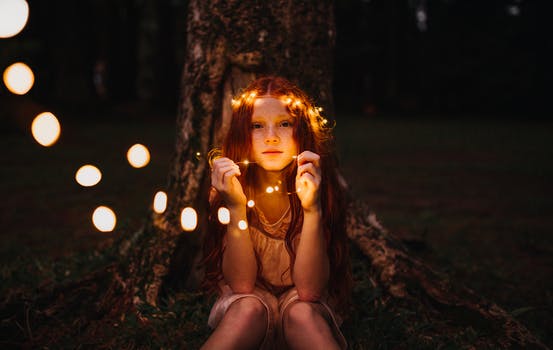
Label: No Watermark